Ho Chi Minh City

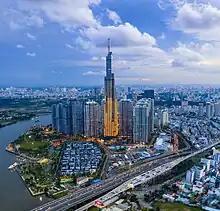
Ho Chi Minh City has a high concentration of skyscrapers as a result of urbanisation. The Landmark 81 is the tallest building in Vietnam.

The city is a municipality at the same level as Vietnam's provinces, which is divided into 113 wards, 54 communes, and 1 special administrative region (as of 2025):